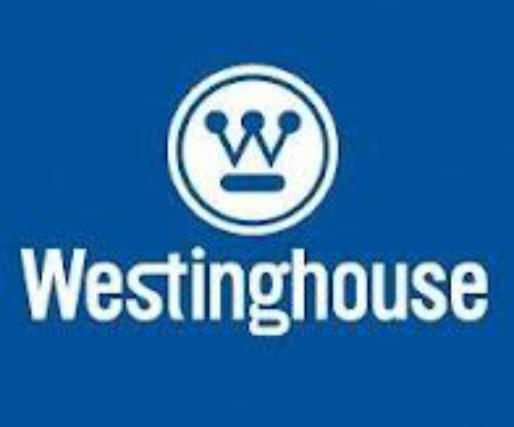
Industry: Electronic